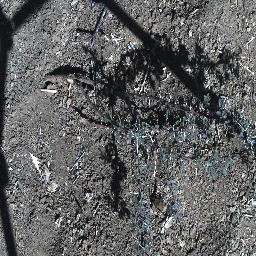
Label: prickly_acacia